Basuto Gun War

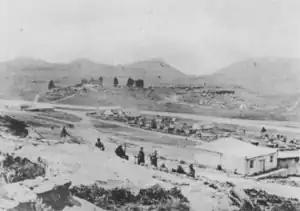
Maseru in December 1880

On 13 September 1880, a 212-man unit of Cape Mounted Riflemen under Lieutenant Colonel Frederick Carrington crossed into Basutoland in the vicinity of Wepener in order to reinforce the isolated magistracy at Mafeteng. Upon hearing of Carrington's advance, the Mafeteng District magistrate Arthur Barkly set off with 20 policemen to scout ahead. Some from the magistracy, he encountered 300 Basuto warriors commanded by Lerotholi on a hill range overlooking the road. The two parleyed, and Barkly informed Lerotholi of the column's imminent approach and advised him to surrender his arms and withdraw. Lerotholi refused and rode back to his men, after seeing the CMR appear on the rear of the police force. The Basuto then charged down from the hill, and a short skirmish ensued whereby the Basuto suffered light casualties. Carrington's troops then garrisoned Mafeteng, where they were besieged by Lerotholi. On 17 September, a CMR unit was attacked by 700 Basuto outside Mafeteng. Following this attack Sprigg ordered the mobilization of the Cape's armed forces.